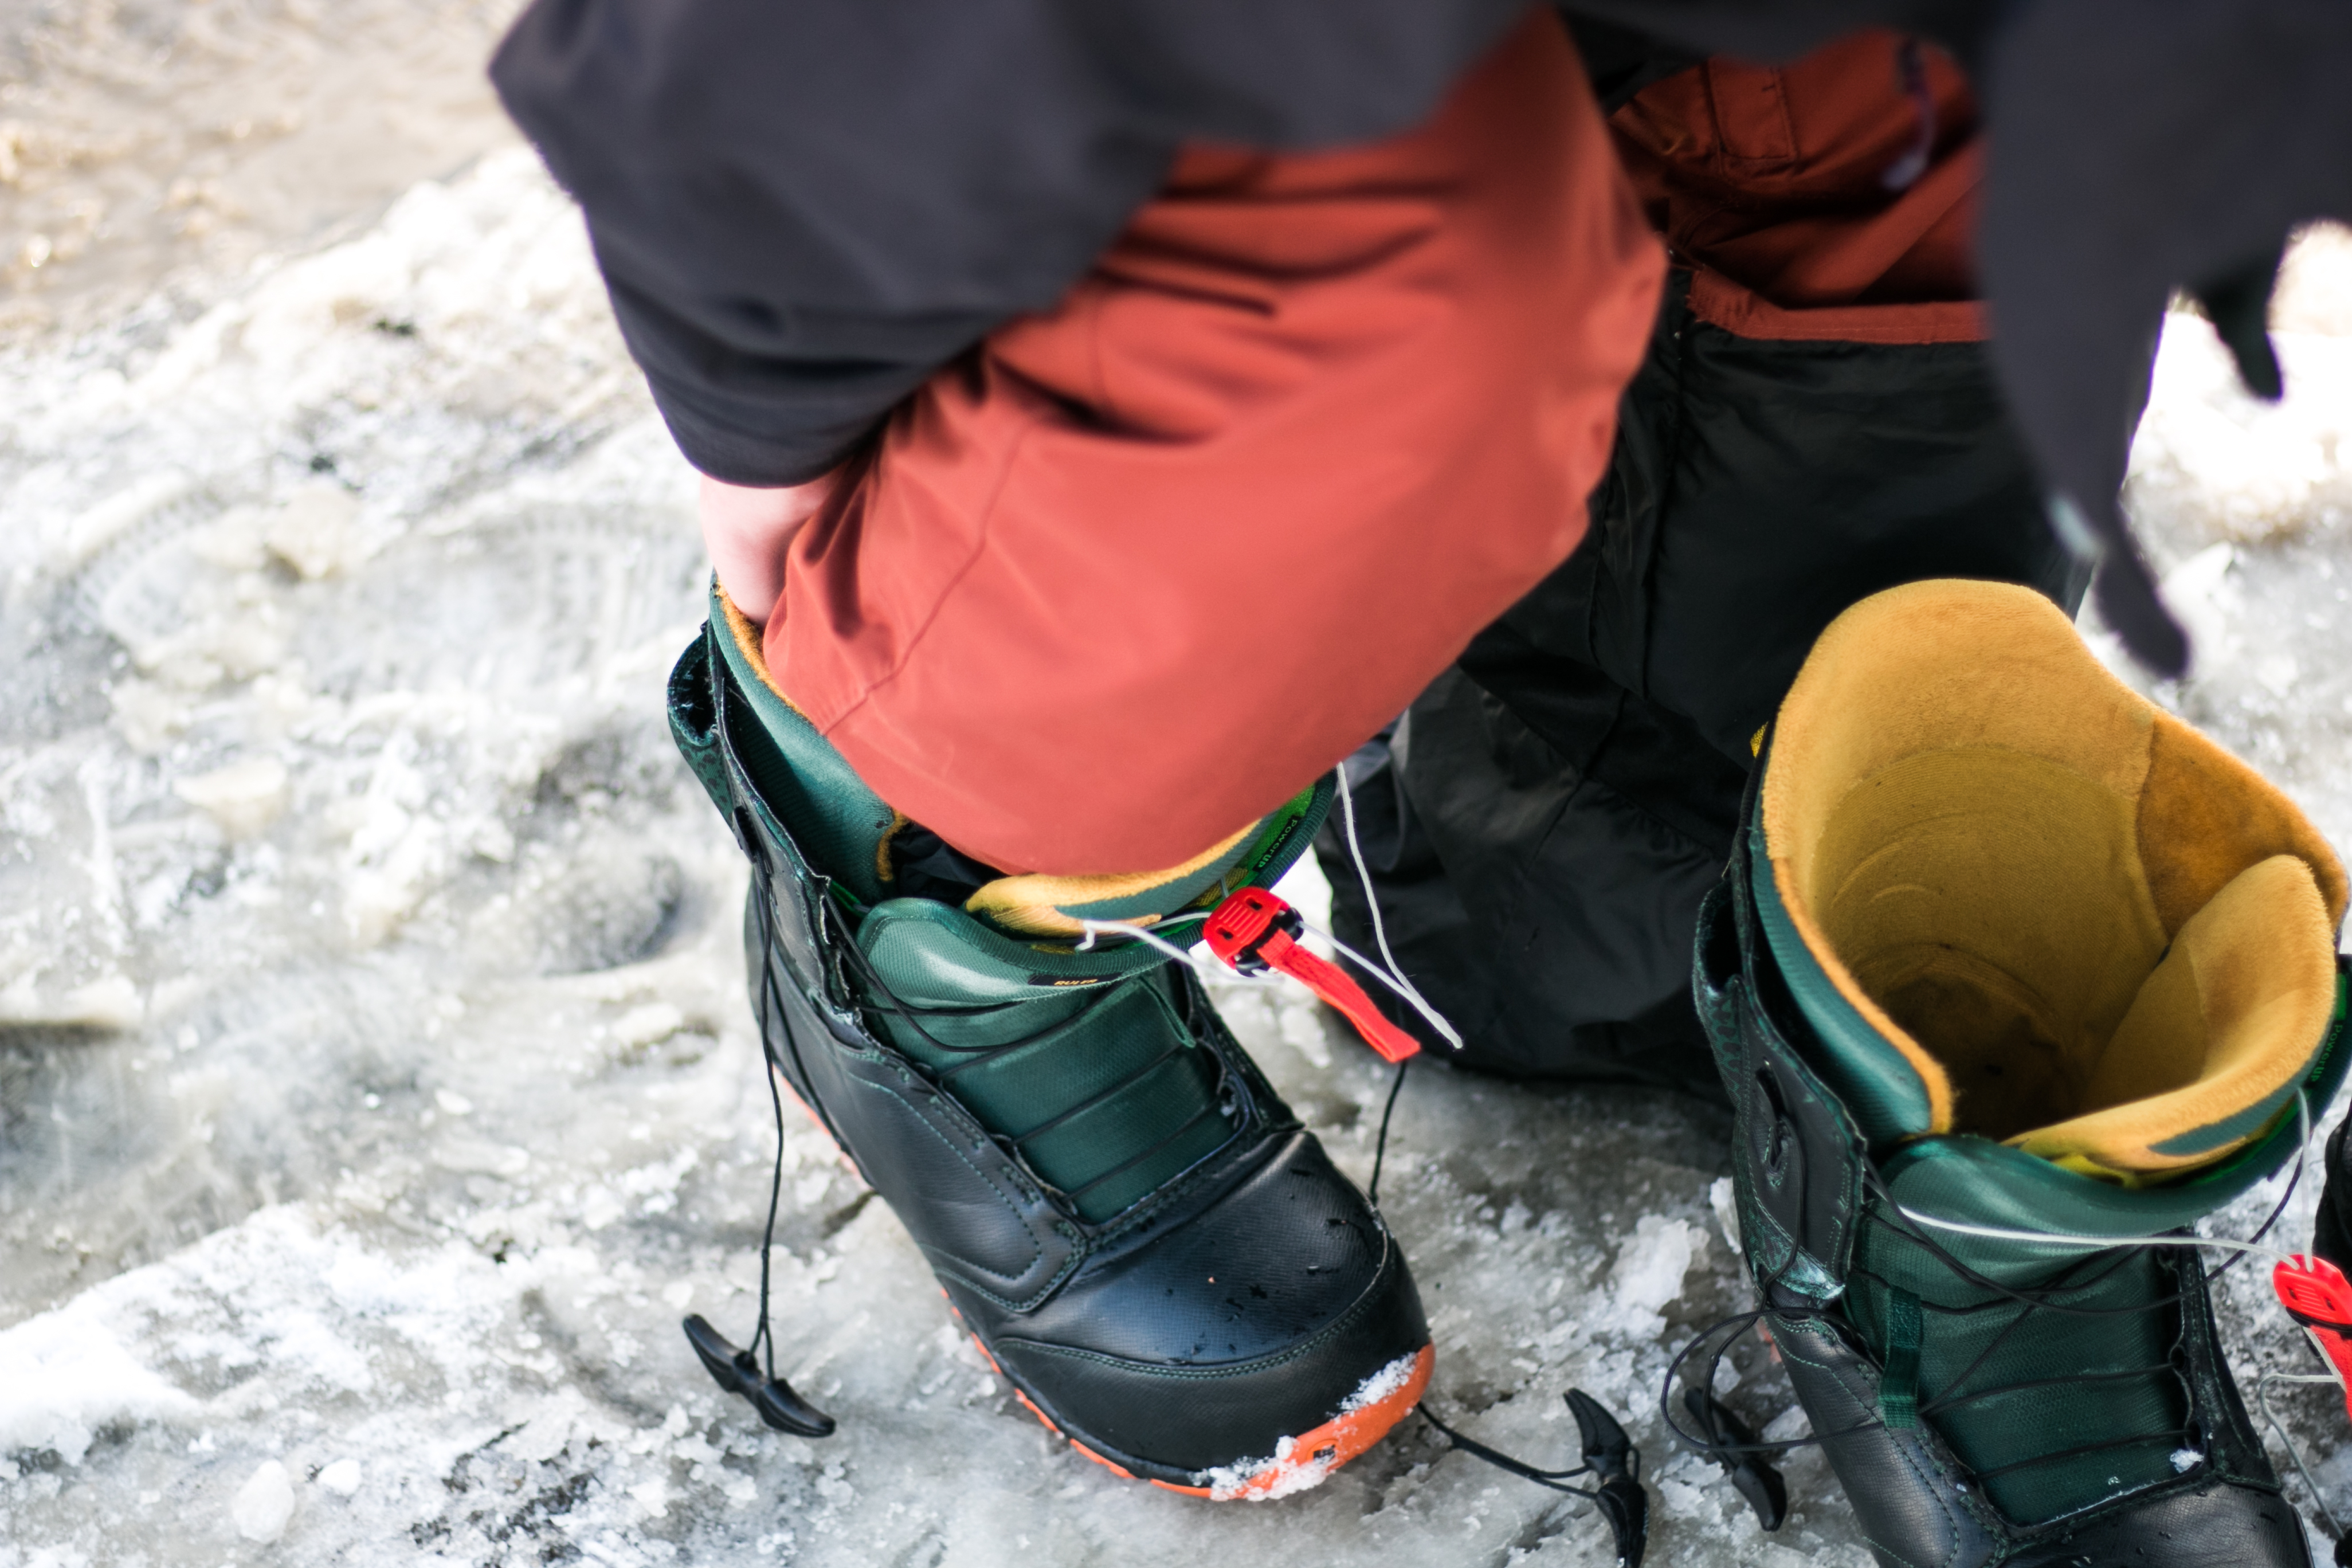
walking, person, snow, adventure, boot, gear, child, footwear